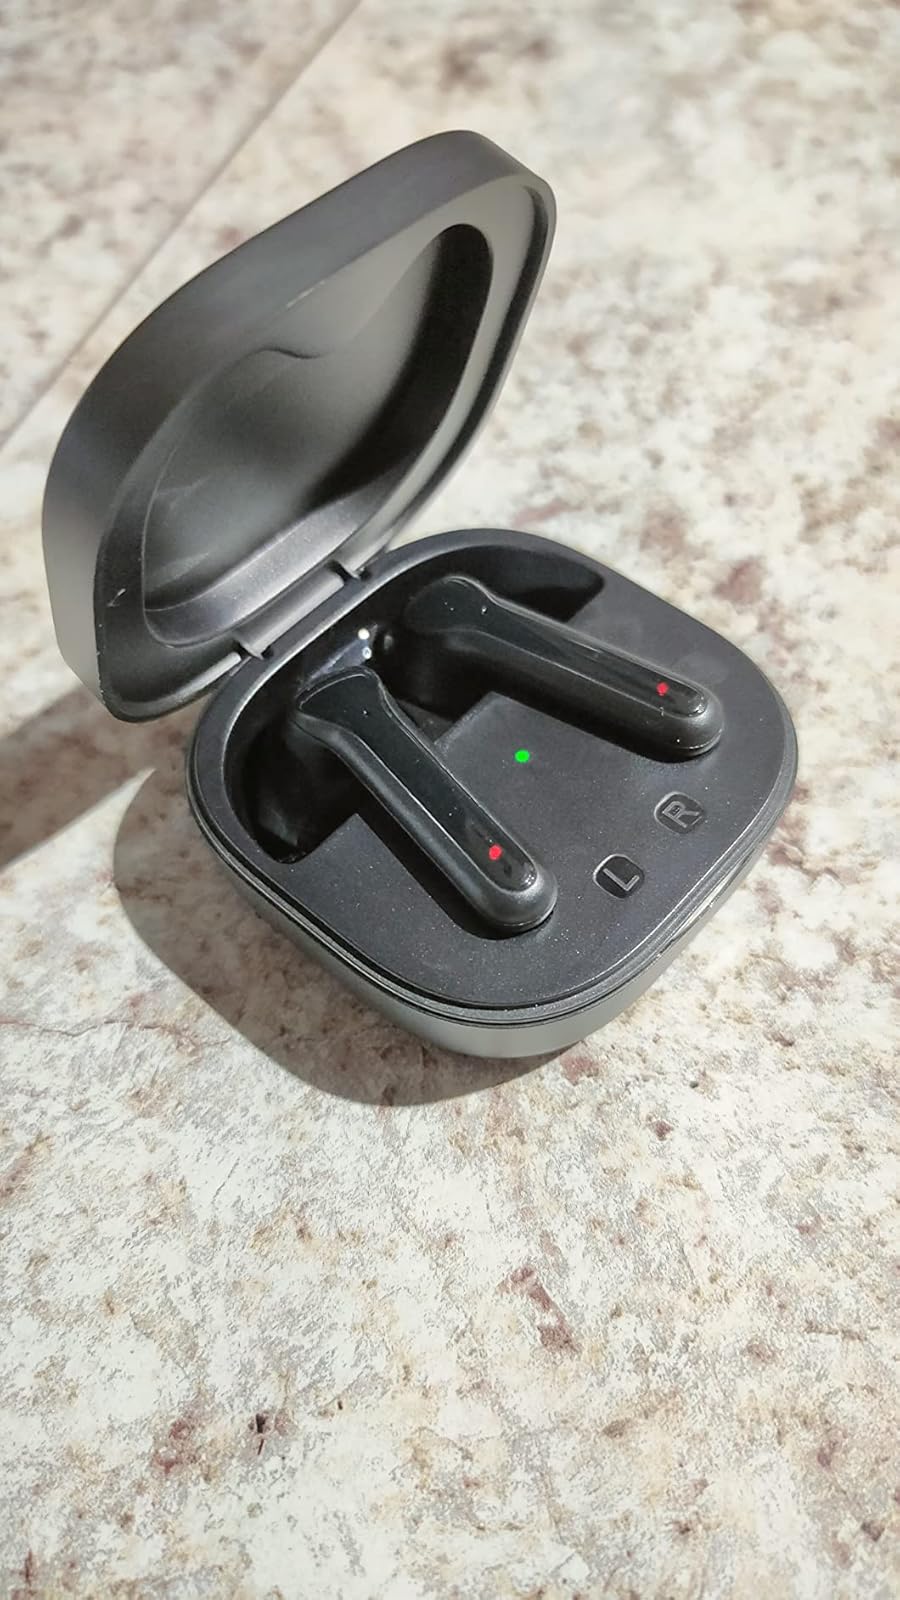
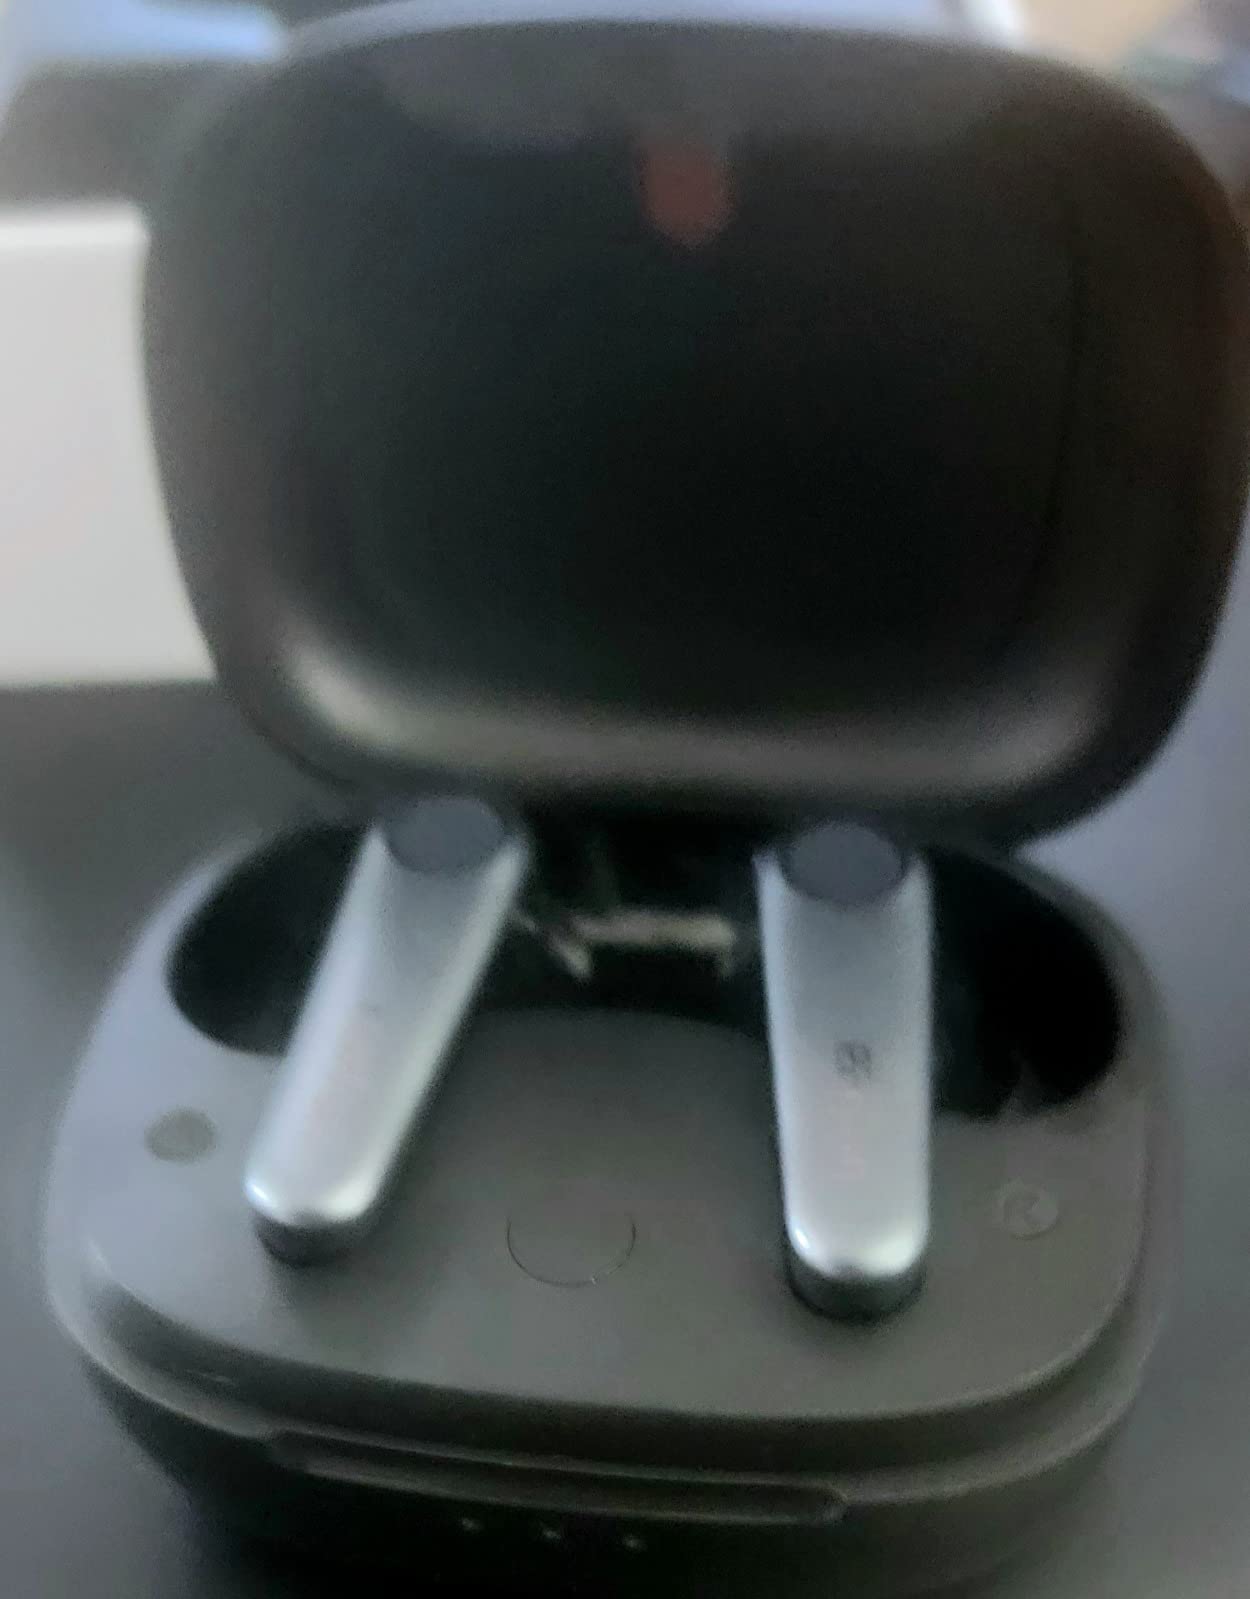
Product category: earbuds
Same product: no